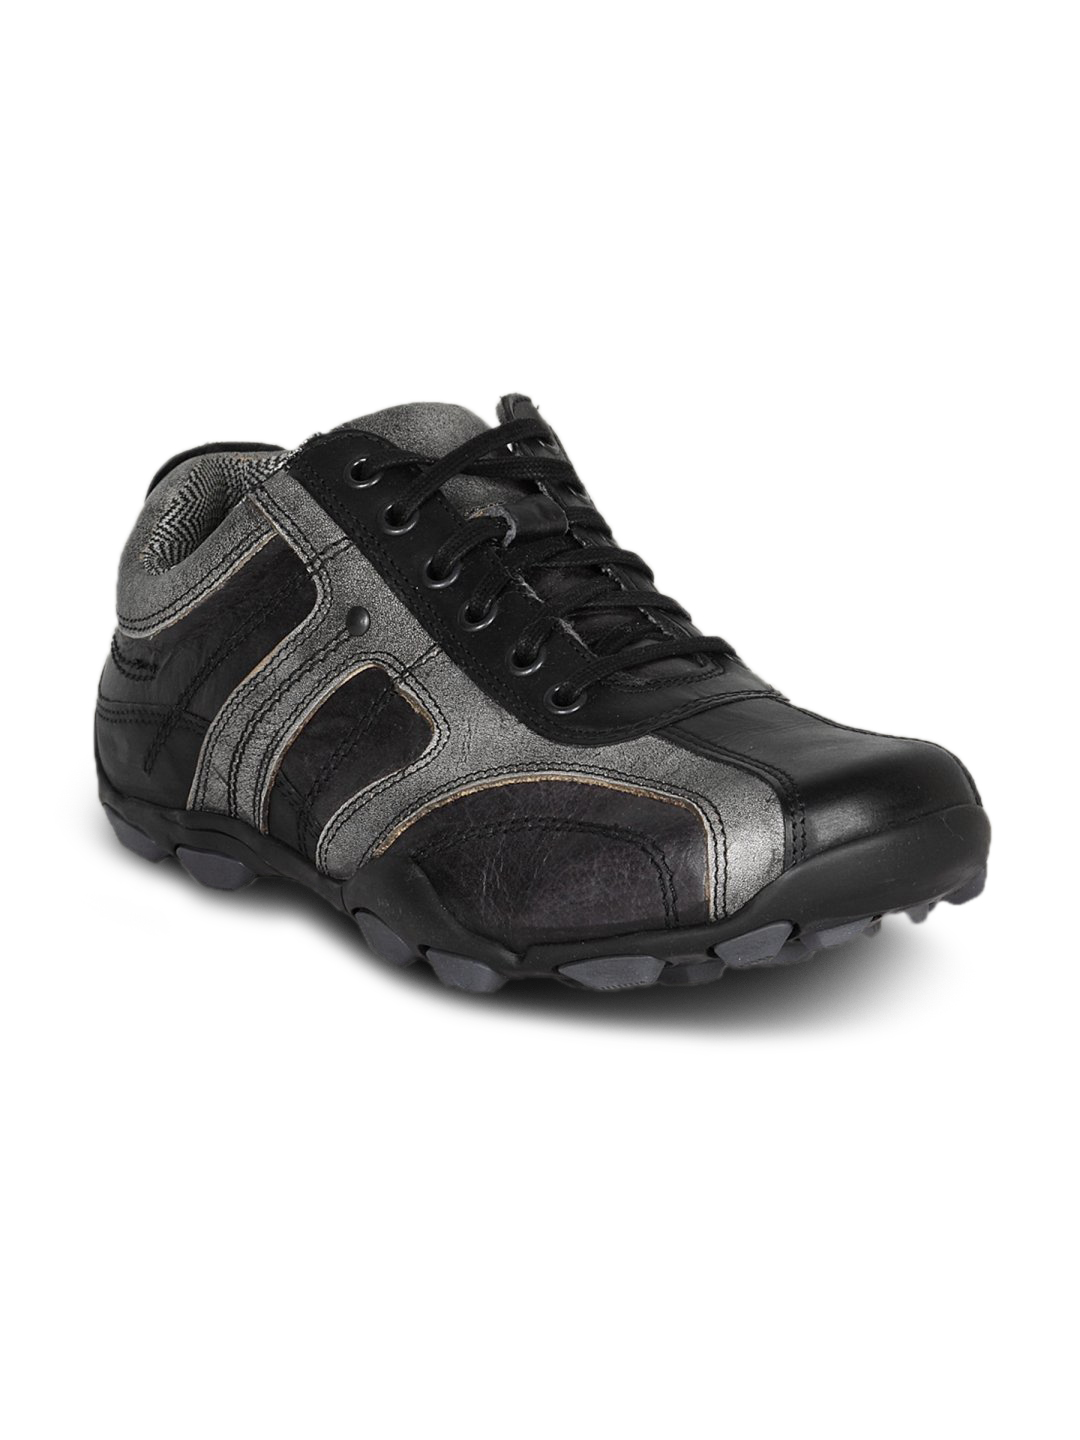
Red Tape Men's Casual Black Grey Shoe
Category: Footwear / Shoes / Casual Shoes
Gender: Men
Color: Black
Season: Winter 2018
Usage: Casual